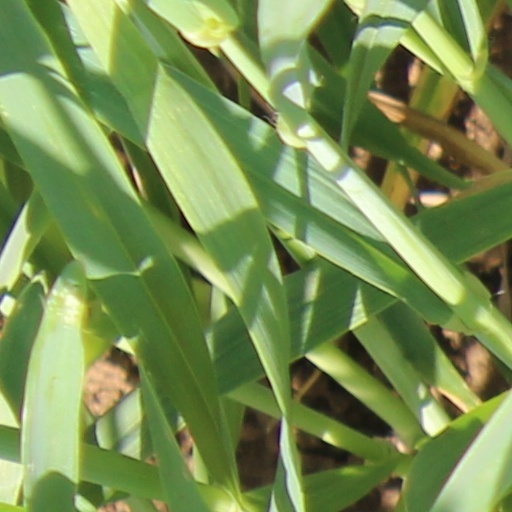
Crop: wheat